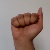
The image shows a hand gesture representing the letter 'A' in Indian Sign Language.